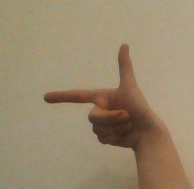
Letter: yaa